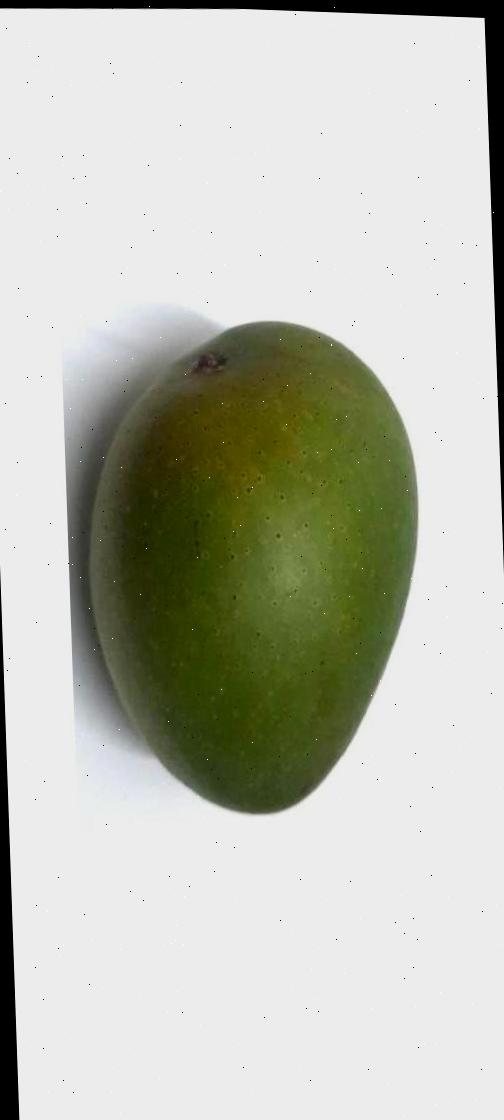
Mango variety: Ashshina Zhinuk